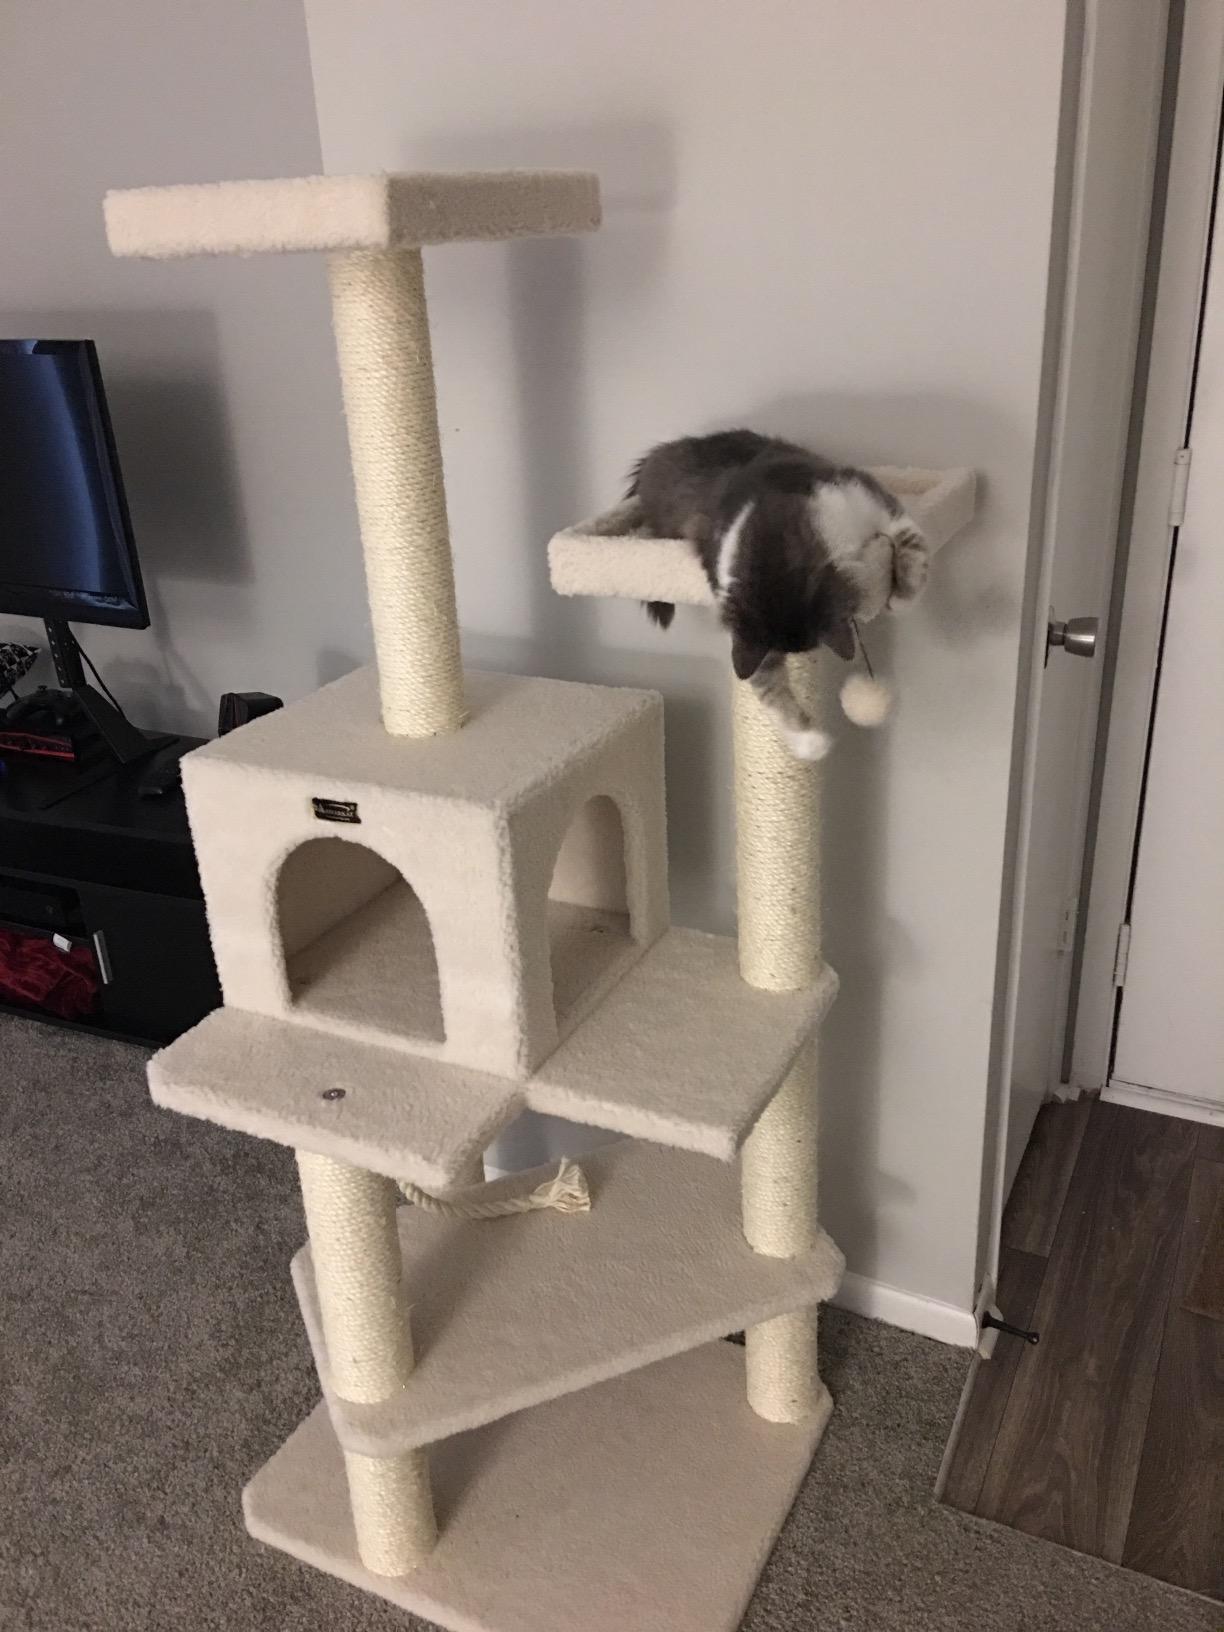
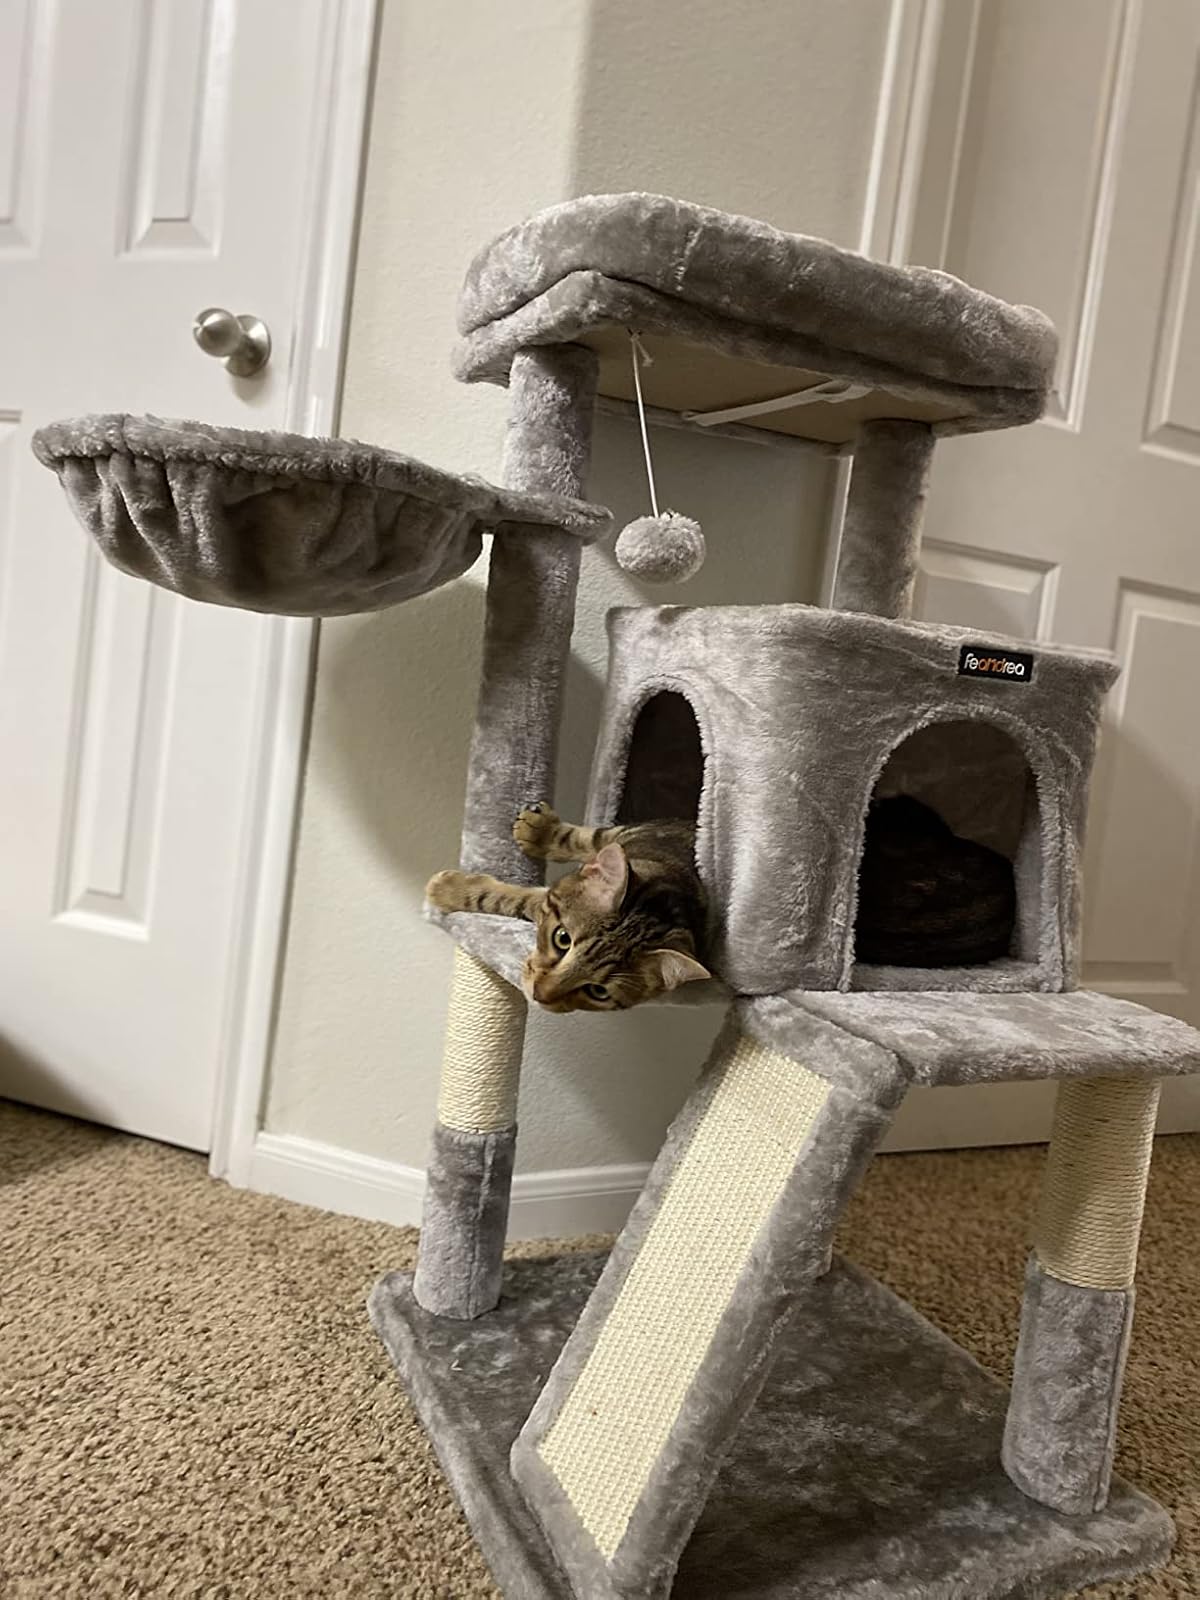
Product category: items_cat tree
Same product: no